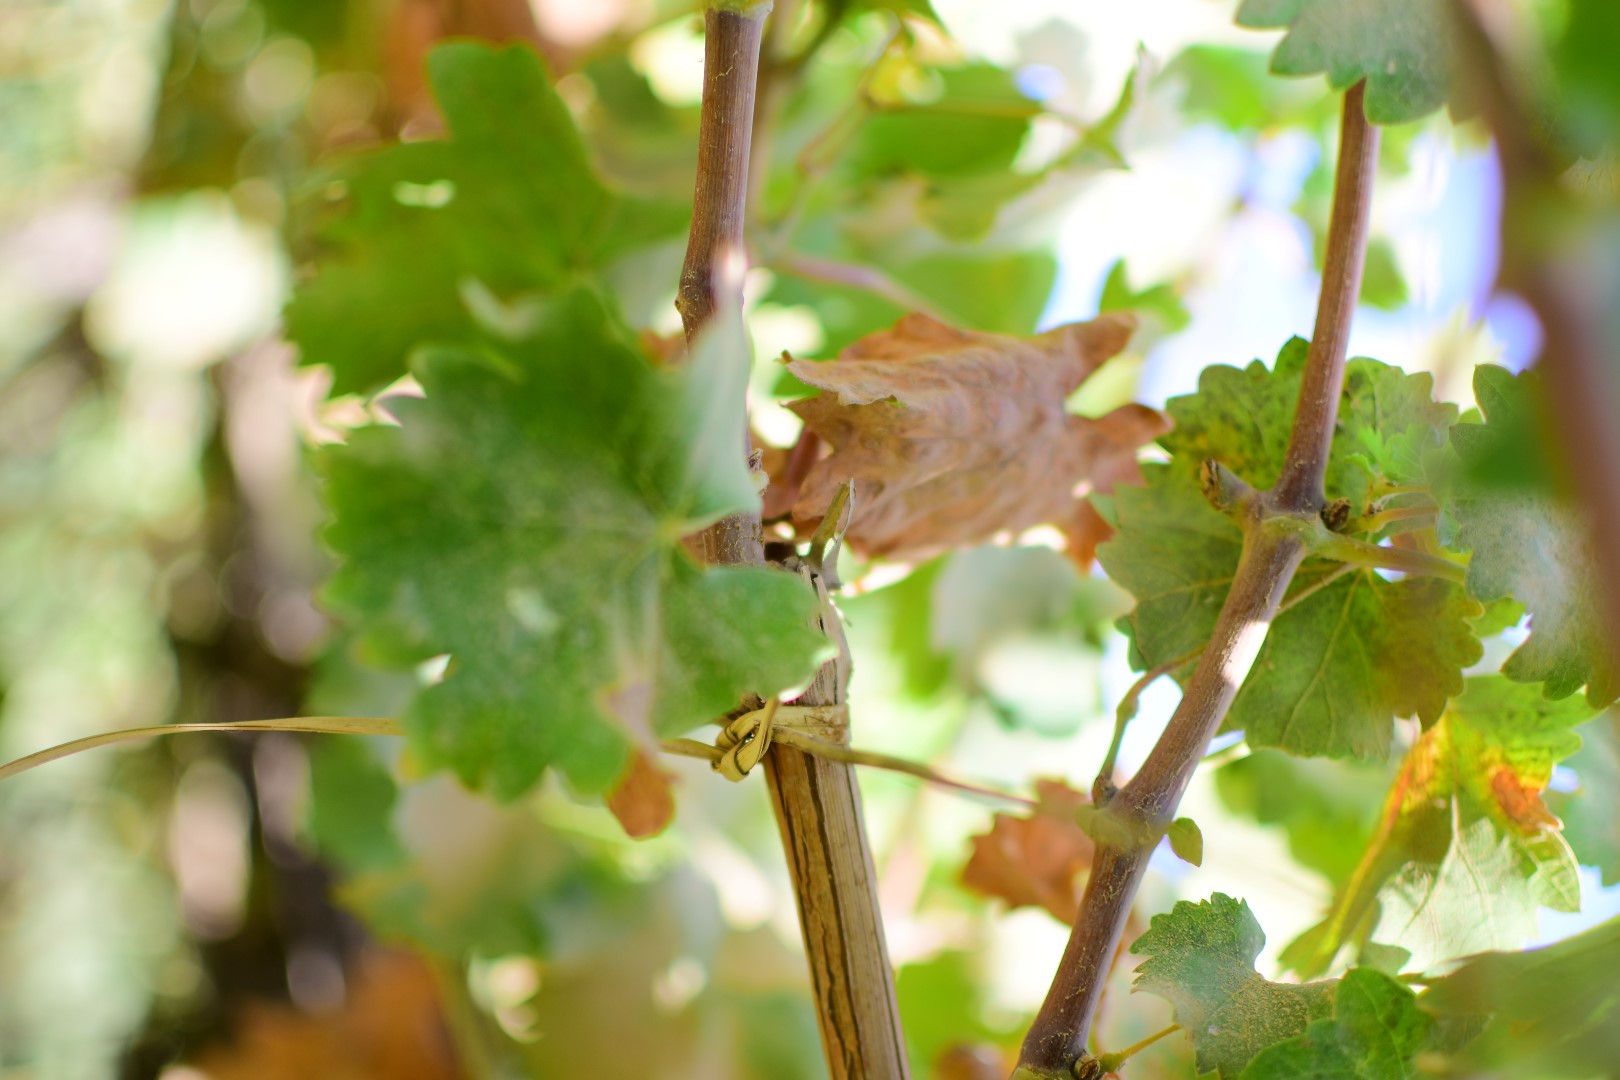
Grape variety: Shdah